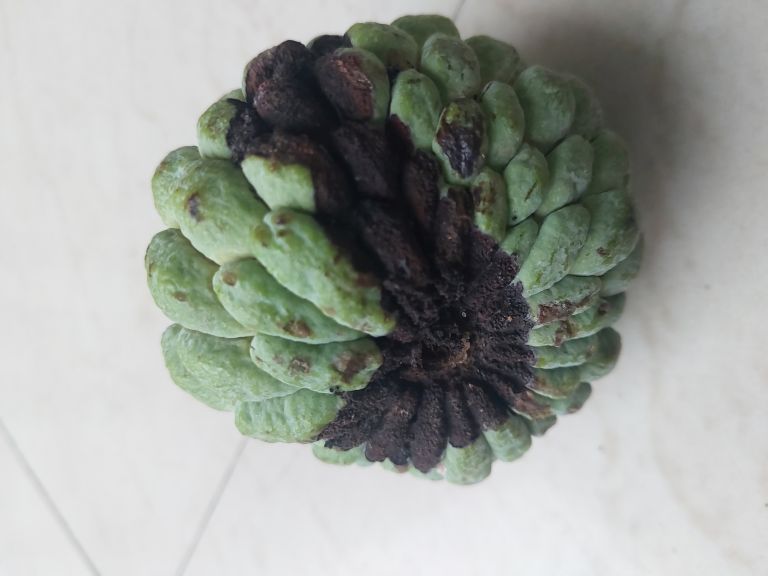
Disease label: Diplodia Rot